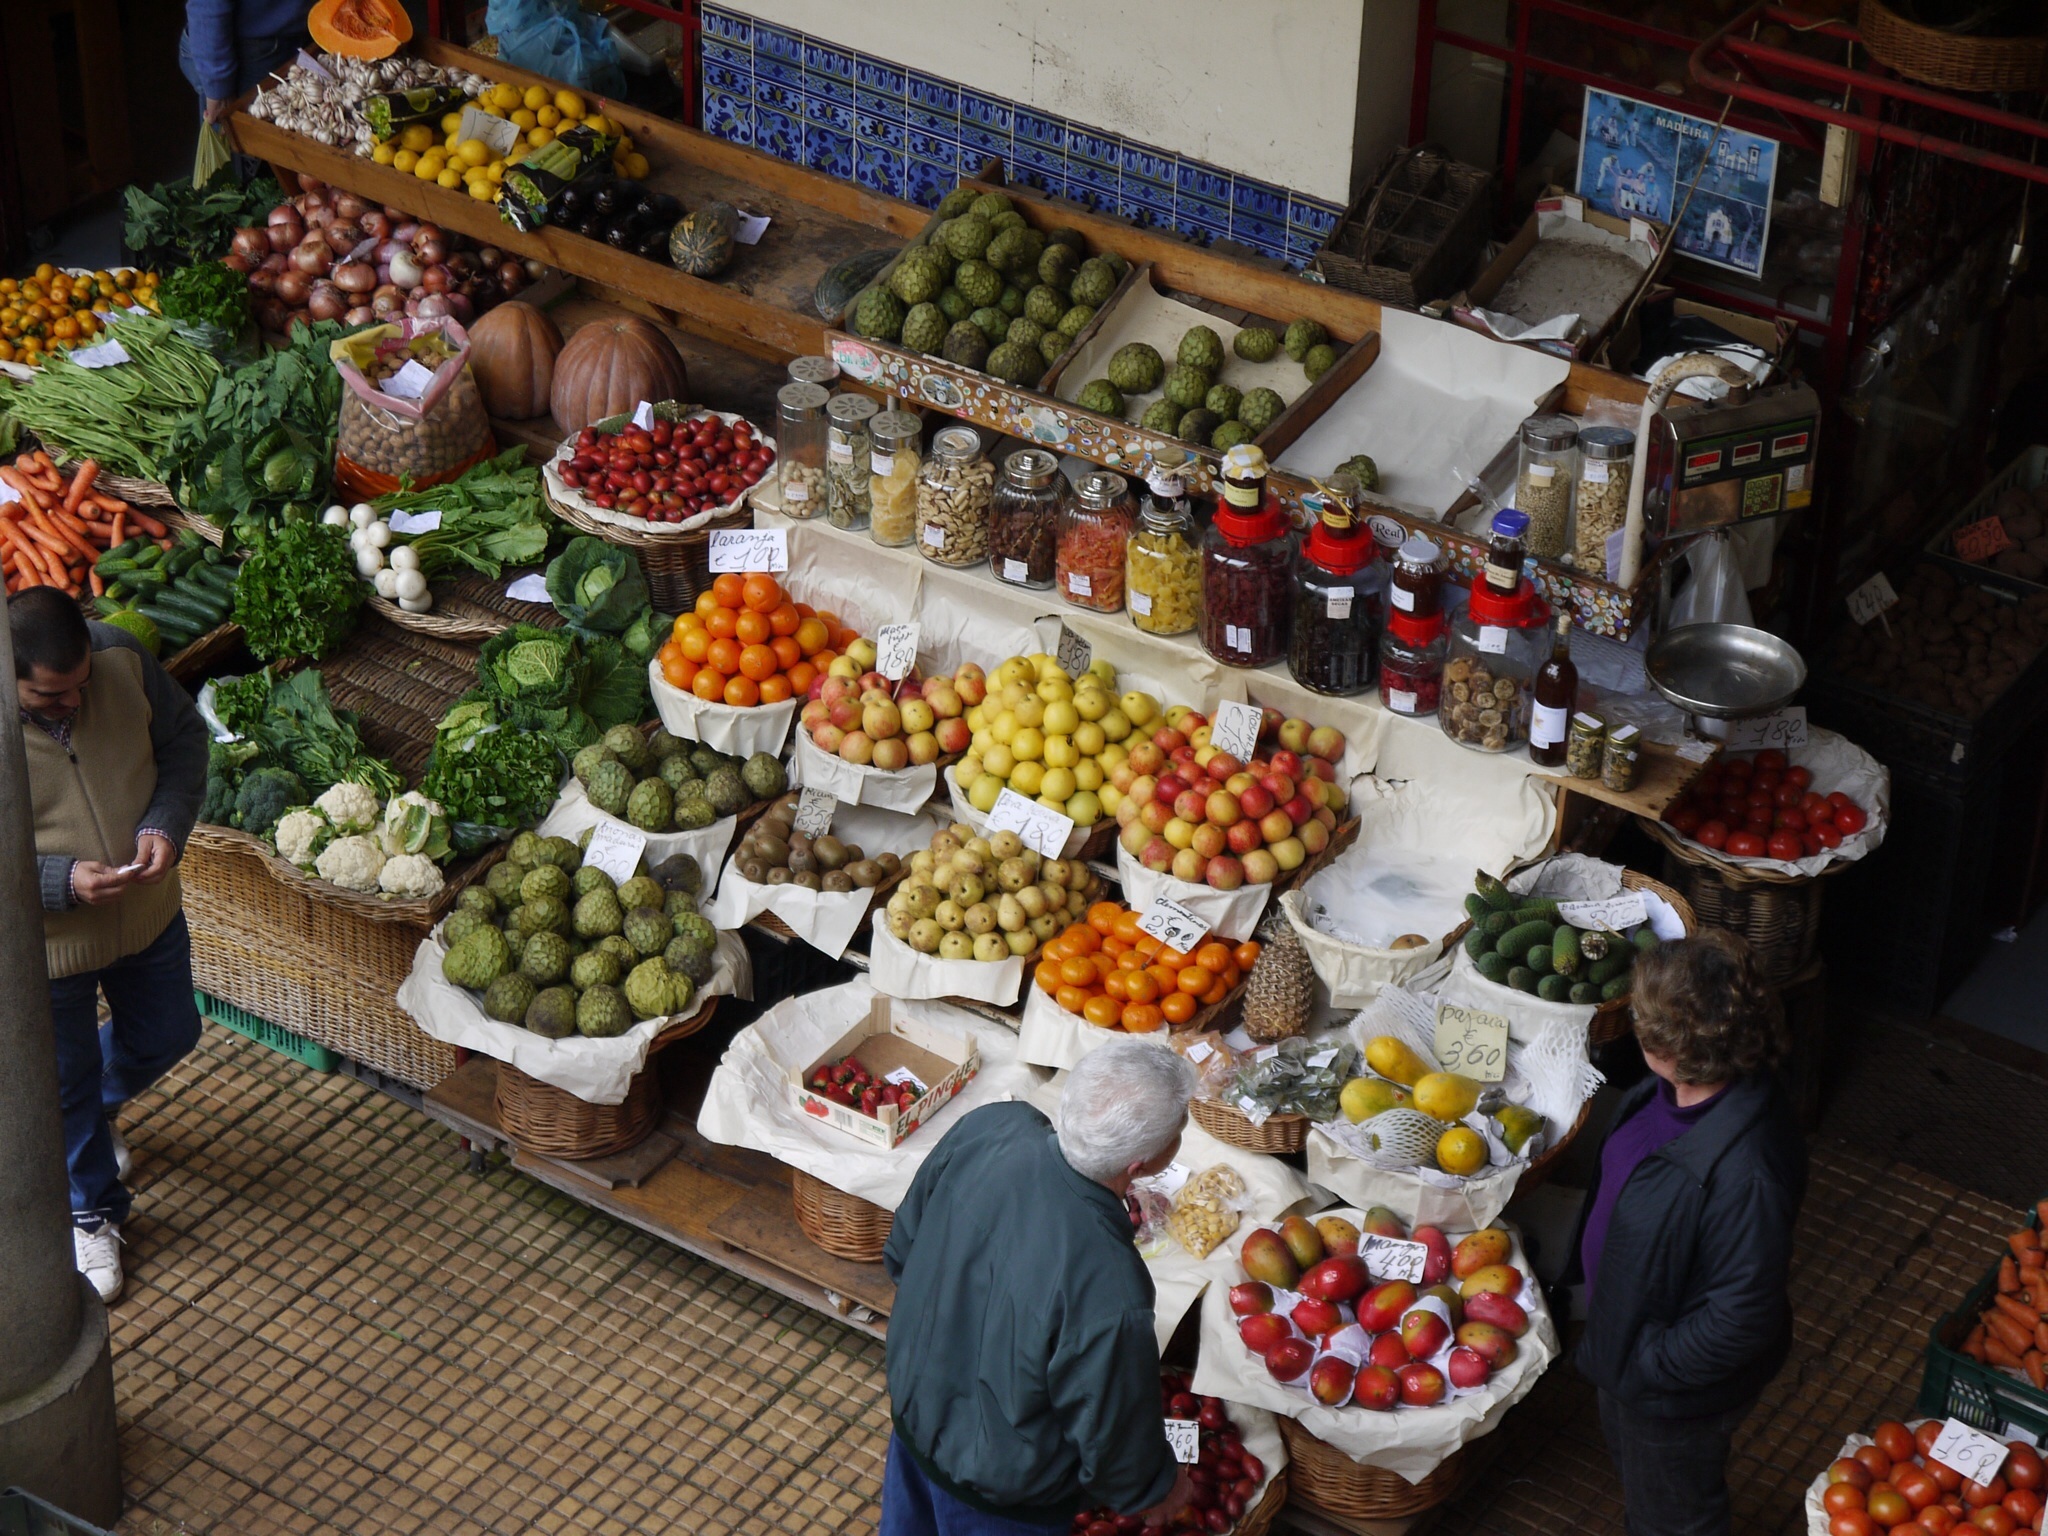
fruit, flower, city, meal, food, vendor, bazaar, market, marketplace, public space, fruits, portugal, exotic, grocery store, vitamins, floristry, madeira, funchal, market hall, human settlement, greengrocer